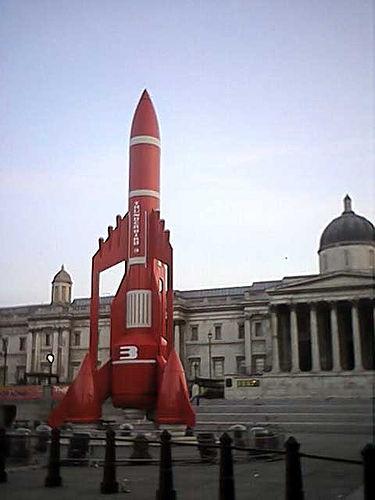
Weather: sun or clear